Sergio Raimondi

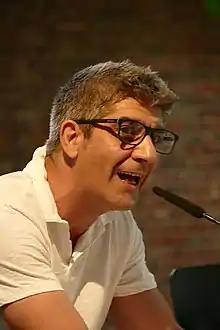
Sergio Raimondi at the Poesiefestival in Berlin 2018

Sergio Raimondi (1968, Bahía Blanca) is an Argentine poet.